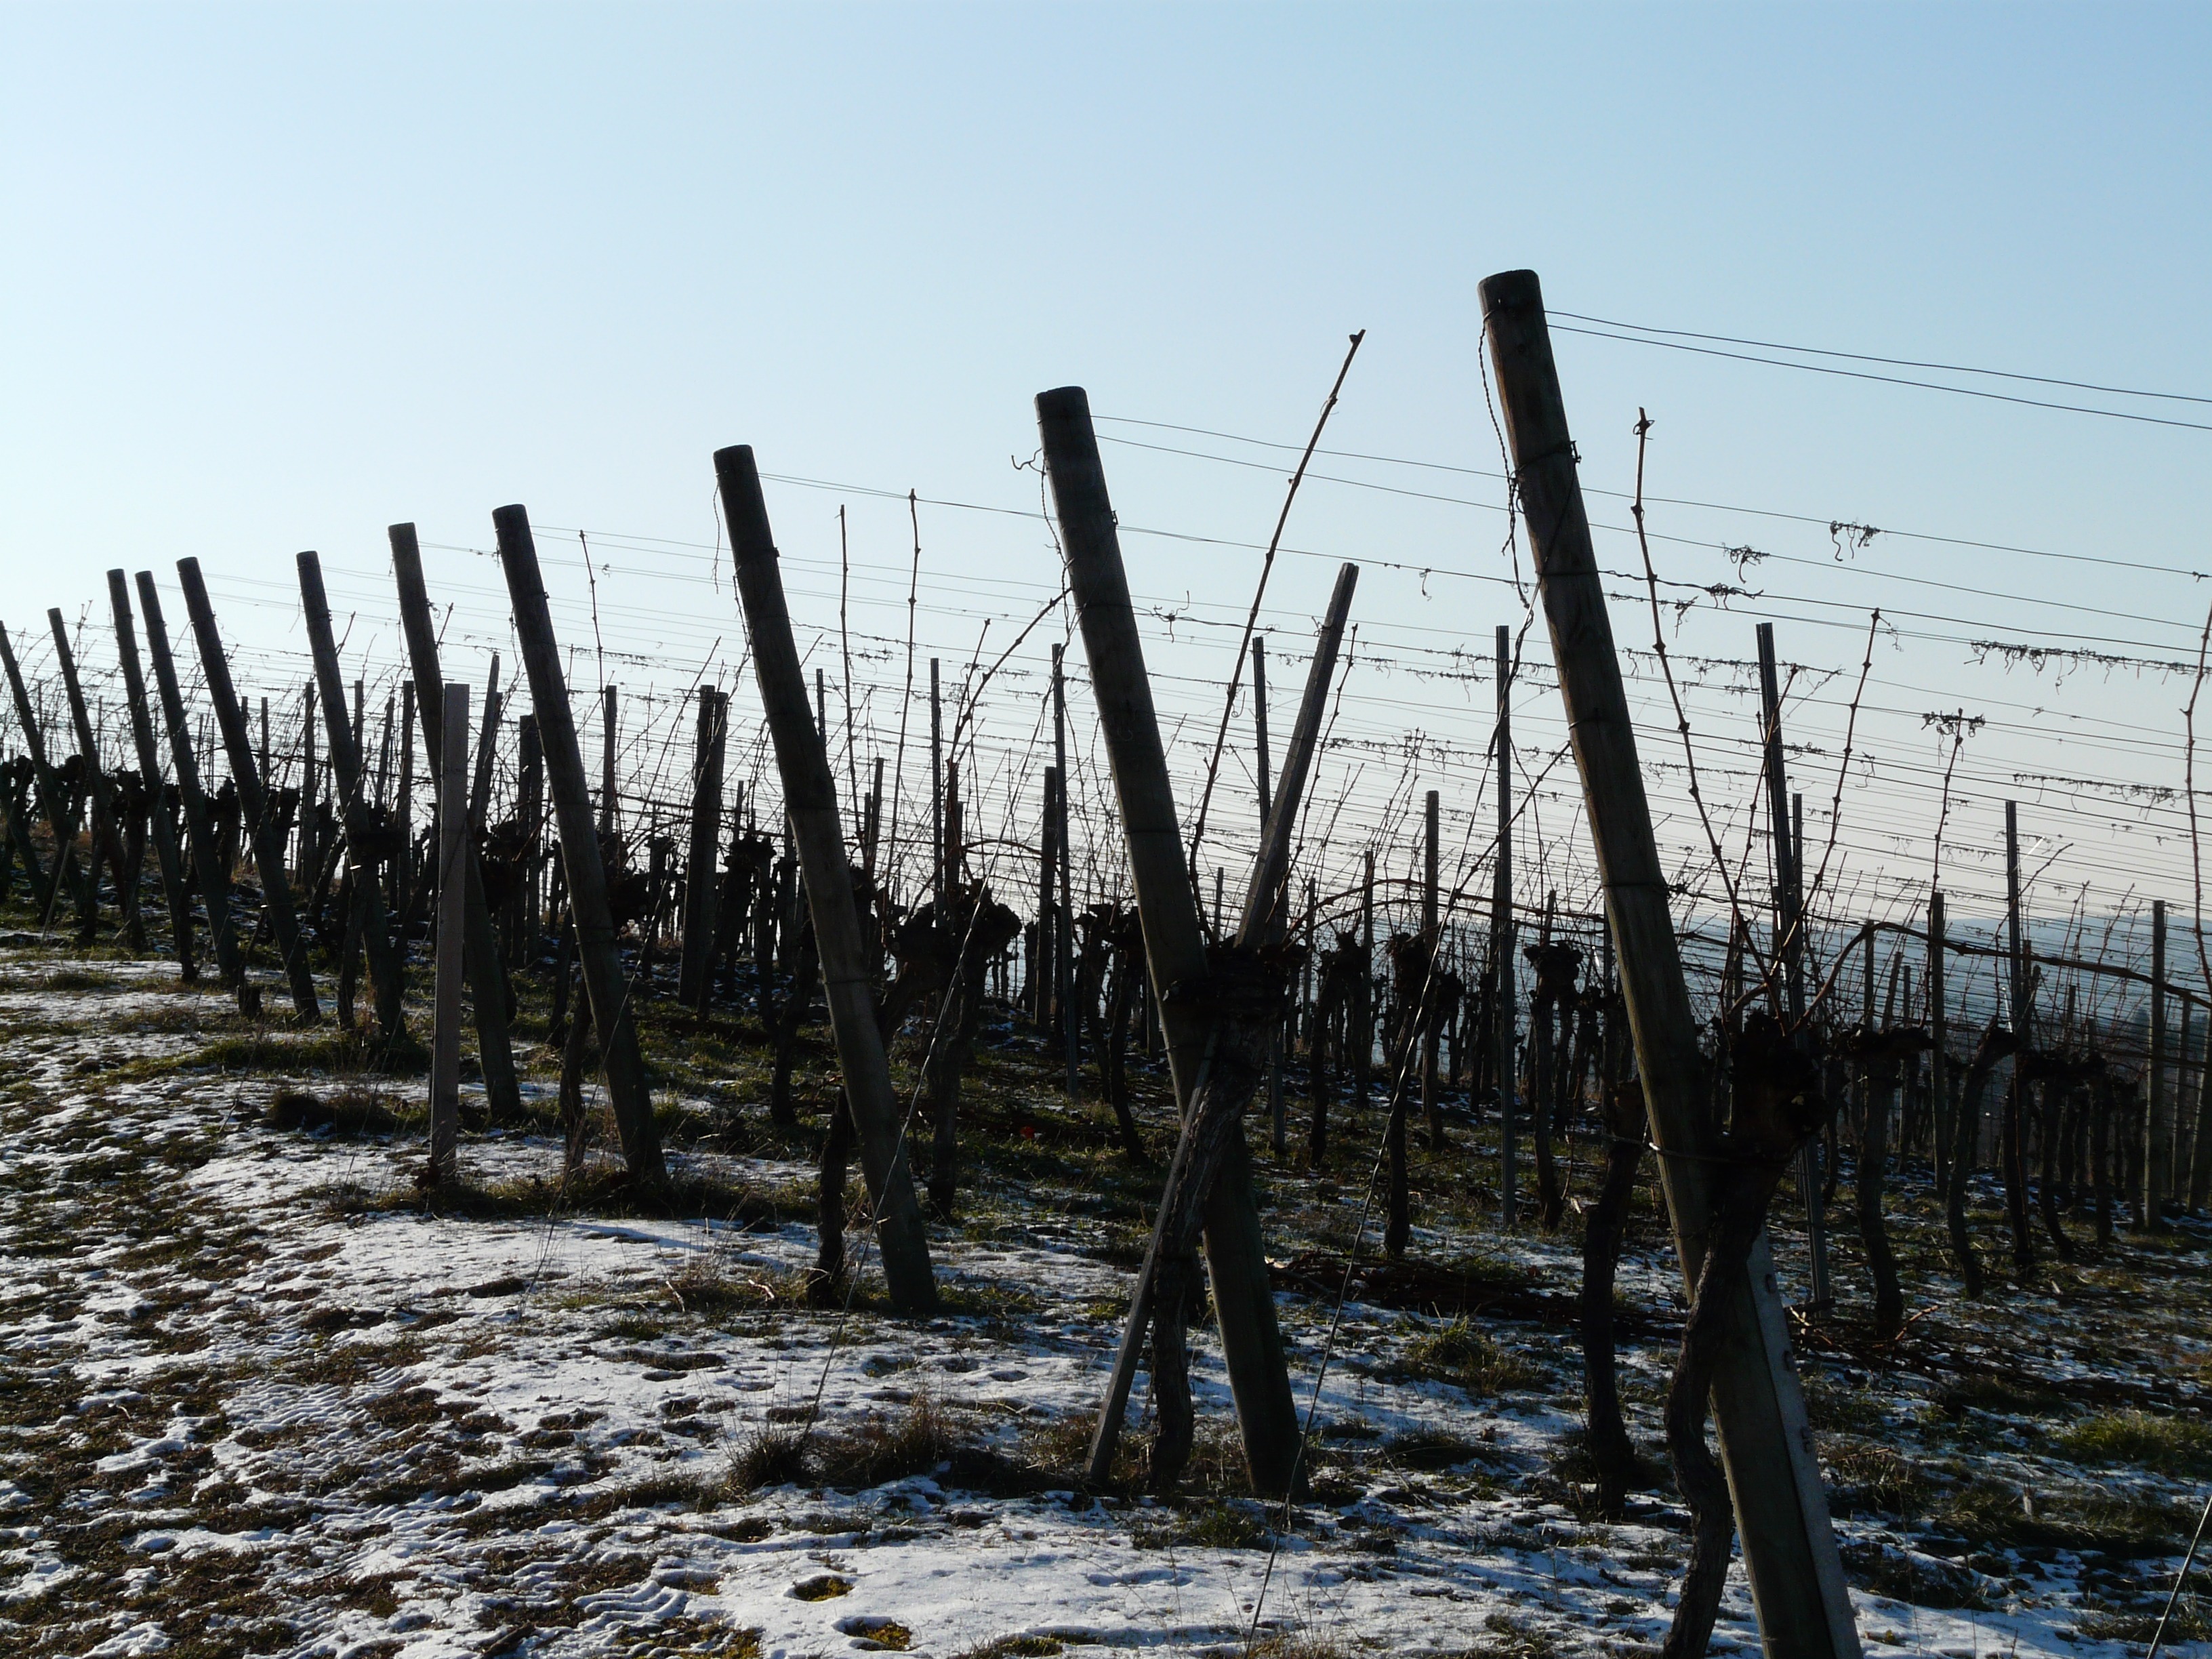
tree, snow, winter, fence, post, wood, vine, vineyard, season, vines, wetland, habitat, winegrowing, natural environment, outdoor structure